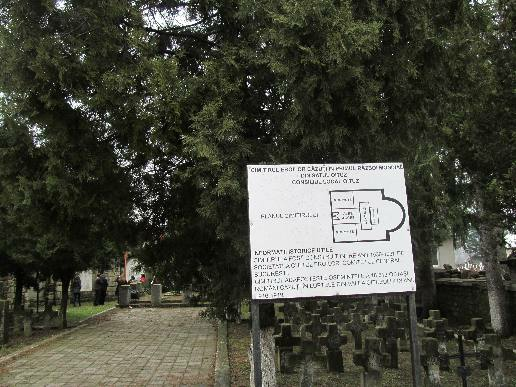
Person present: No